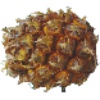
Label: pineapple_mini